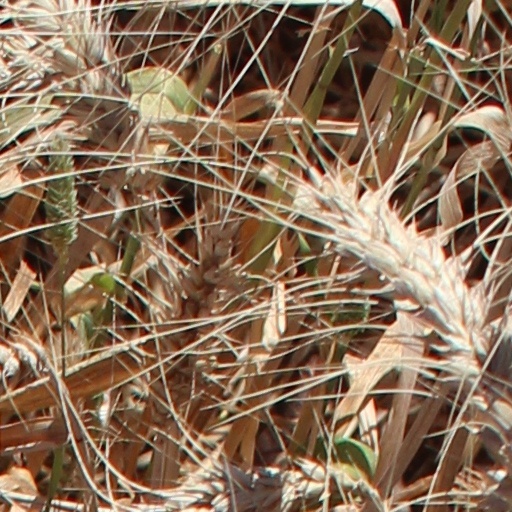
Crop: wheat